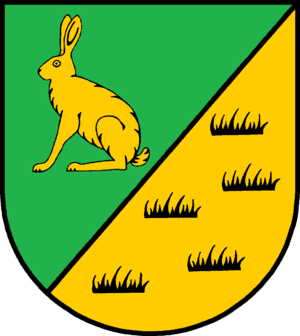
Hasenmoor est une commune allemande du Schleswig-Holstein, située dans l'arrondissement de Segeberg, à sept kilomètres à l'est de la ville de Bad Bramstedt. Hasenmoor est la commune la moins peuplée des six communes de l'Amt Kaltenkirchen-Land dont le siège est à Kaltenkirchen.